Sarah Brown (model)

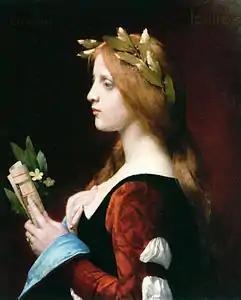
Sarah Brown Portrait by Jules Lefebvre

Marie-Florentine Royer (in some sources Roger, 1869-1896), better known by her English-sounding model name Sarah Brown, probably an affectation due to her Celtic-looking long red hair and pale skin, was a French artist's model famous as the "Queen of Bohemia" in 1890s.